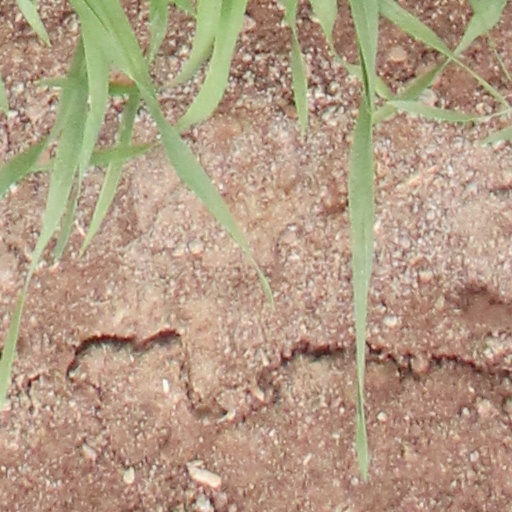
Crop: wheat